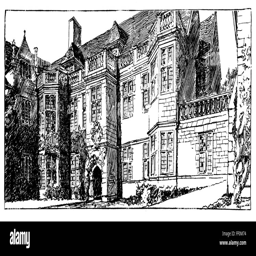
type of fictional setting , drawing by person , from a history of architecture